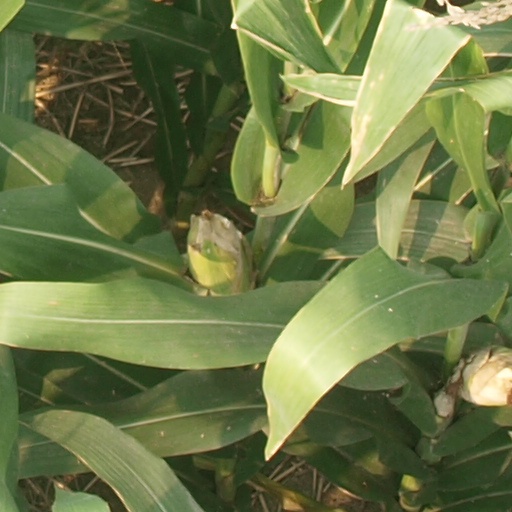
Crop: maize; corn